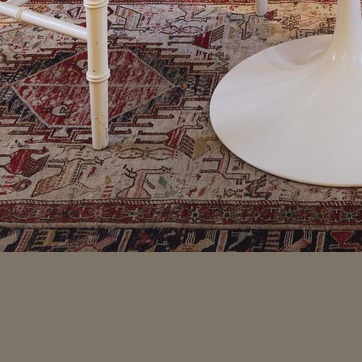
Material: carpet